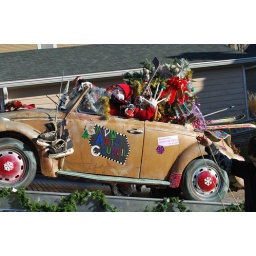
Had a ball paper macheing this volkswagon and then putting it in the Christmas parade on the Saturday after Thanksgiving.